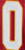
Number: 0